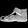
Label: Sandal